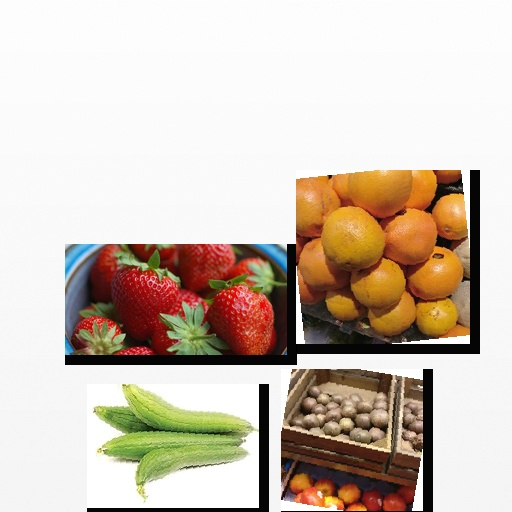
Food items: passion_fruit, red_grapefruit, strawberry, sponge_gourd